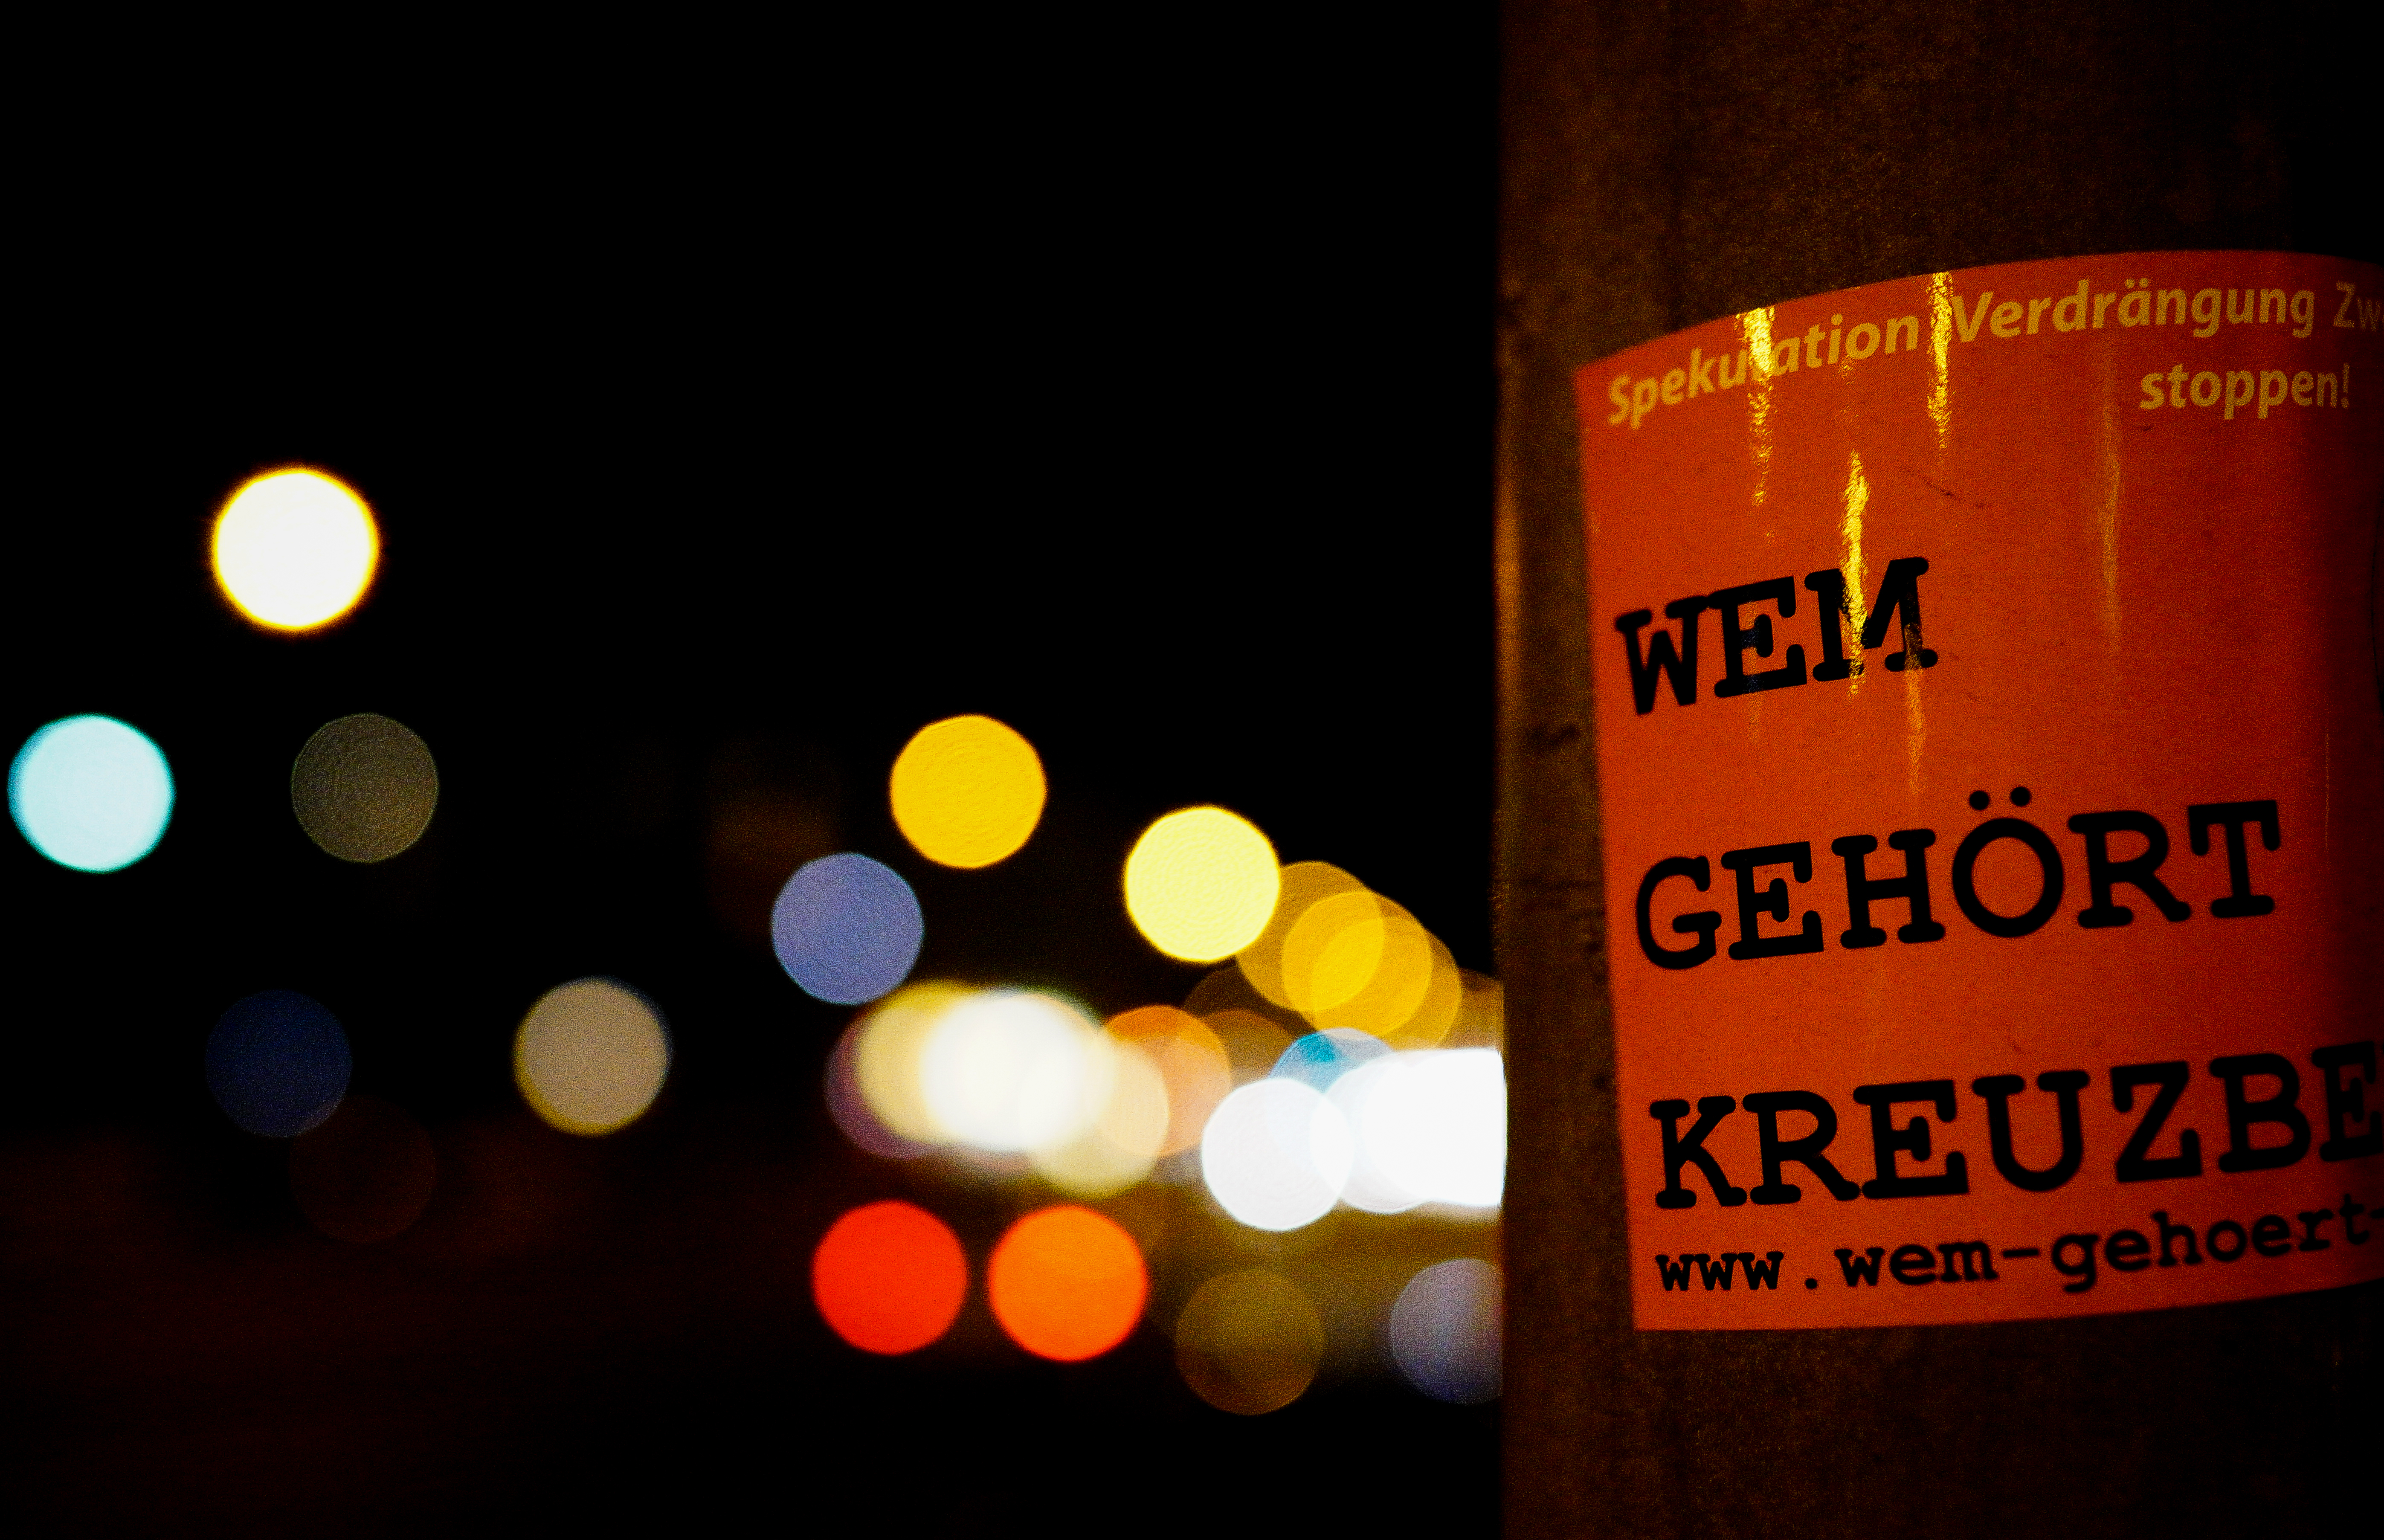
light, night, city, urban, color, darkness, yellow, lighting, circle, housing, stadt, germany, berlin, shape, kreuzberg, gentrification, price, problems, gentry, verdr ngung, gentrifizierung